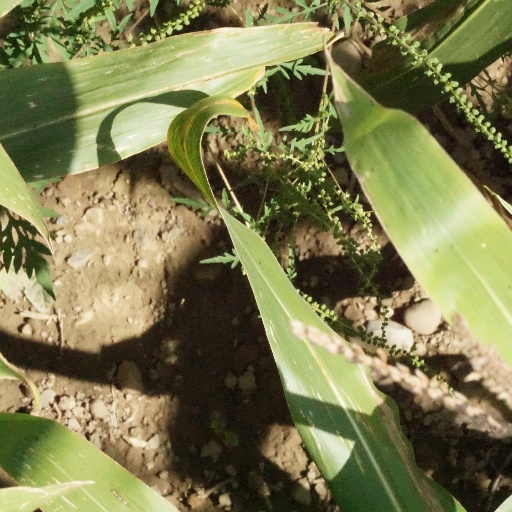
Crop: maize; corn